Karl Karmarsch

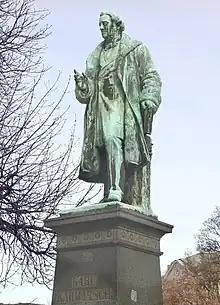
Bronze statue of Karmarsch in Hanover

Karmarsch was a promoter of higher technical education in Germany, and considered a pioneer of mechanical technology. With Johann Joseph von Prechtl (1778–1854), he was an editor of a multi-volume encyclopedia of technology called . Other principal works by Karmarsch include: